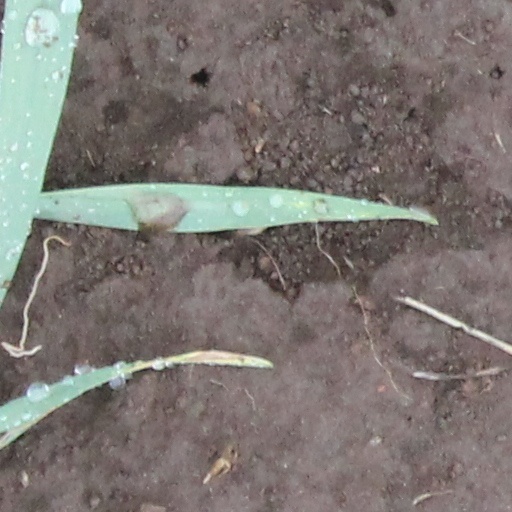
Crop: wheat